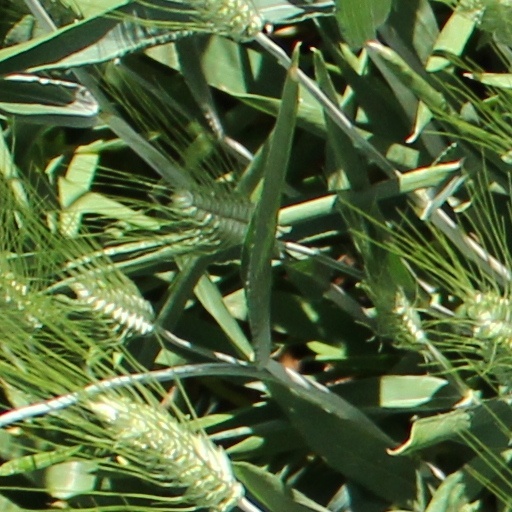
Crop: wheat